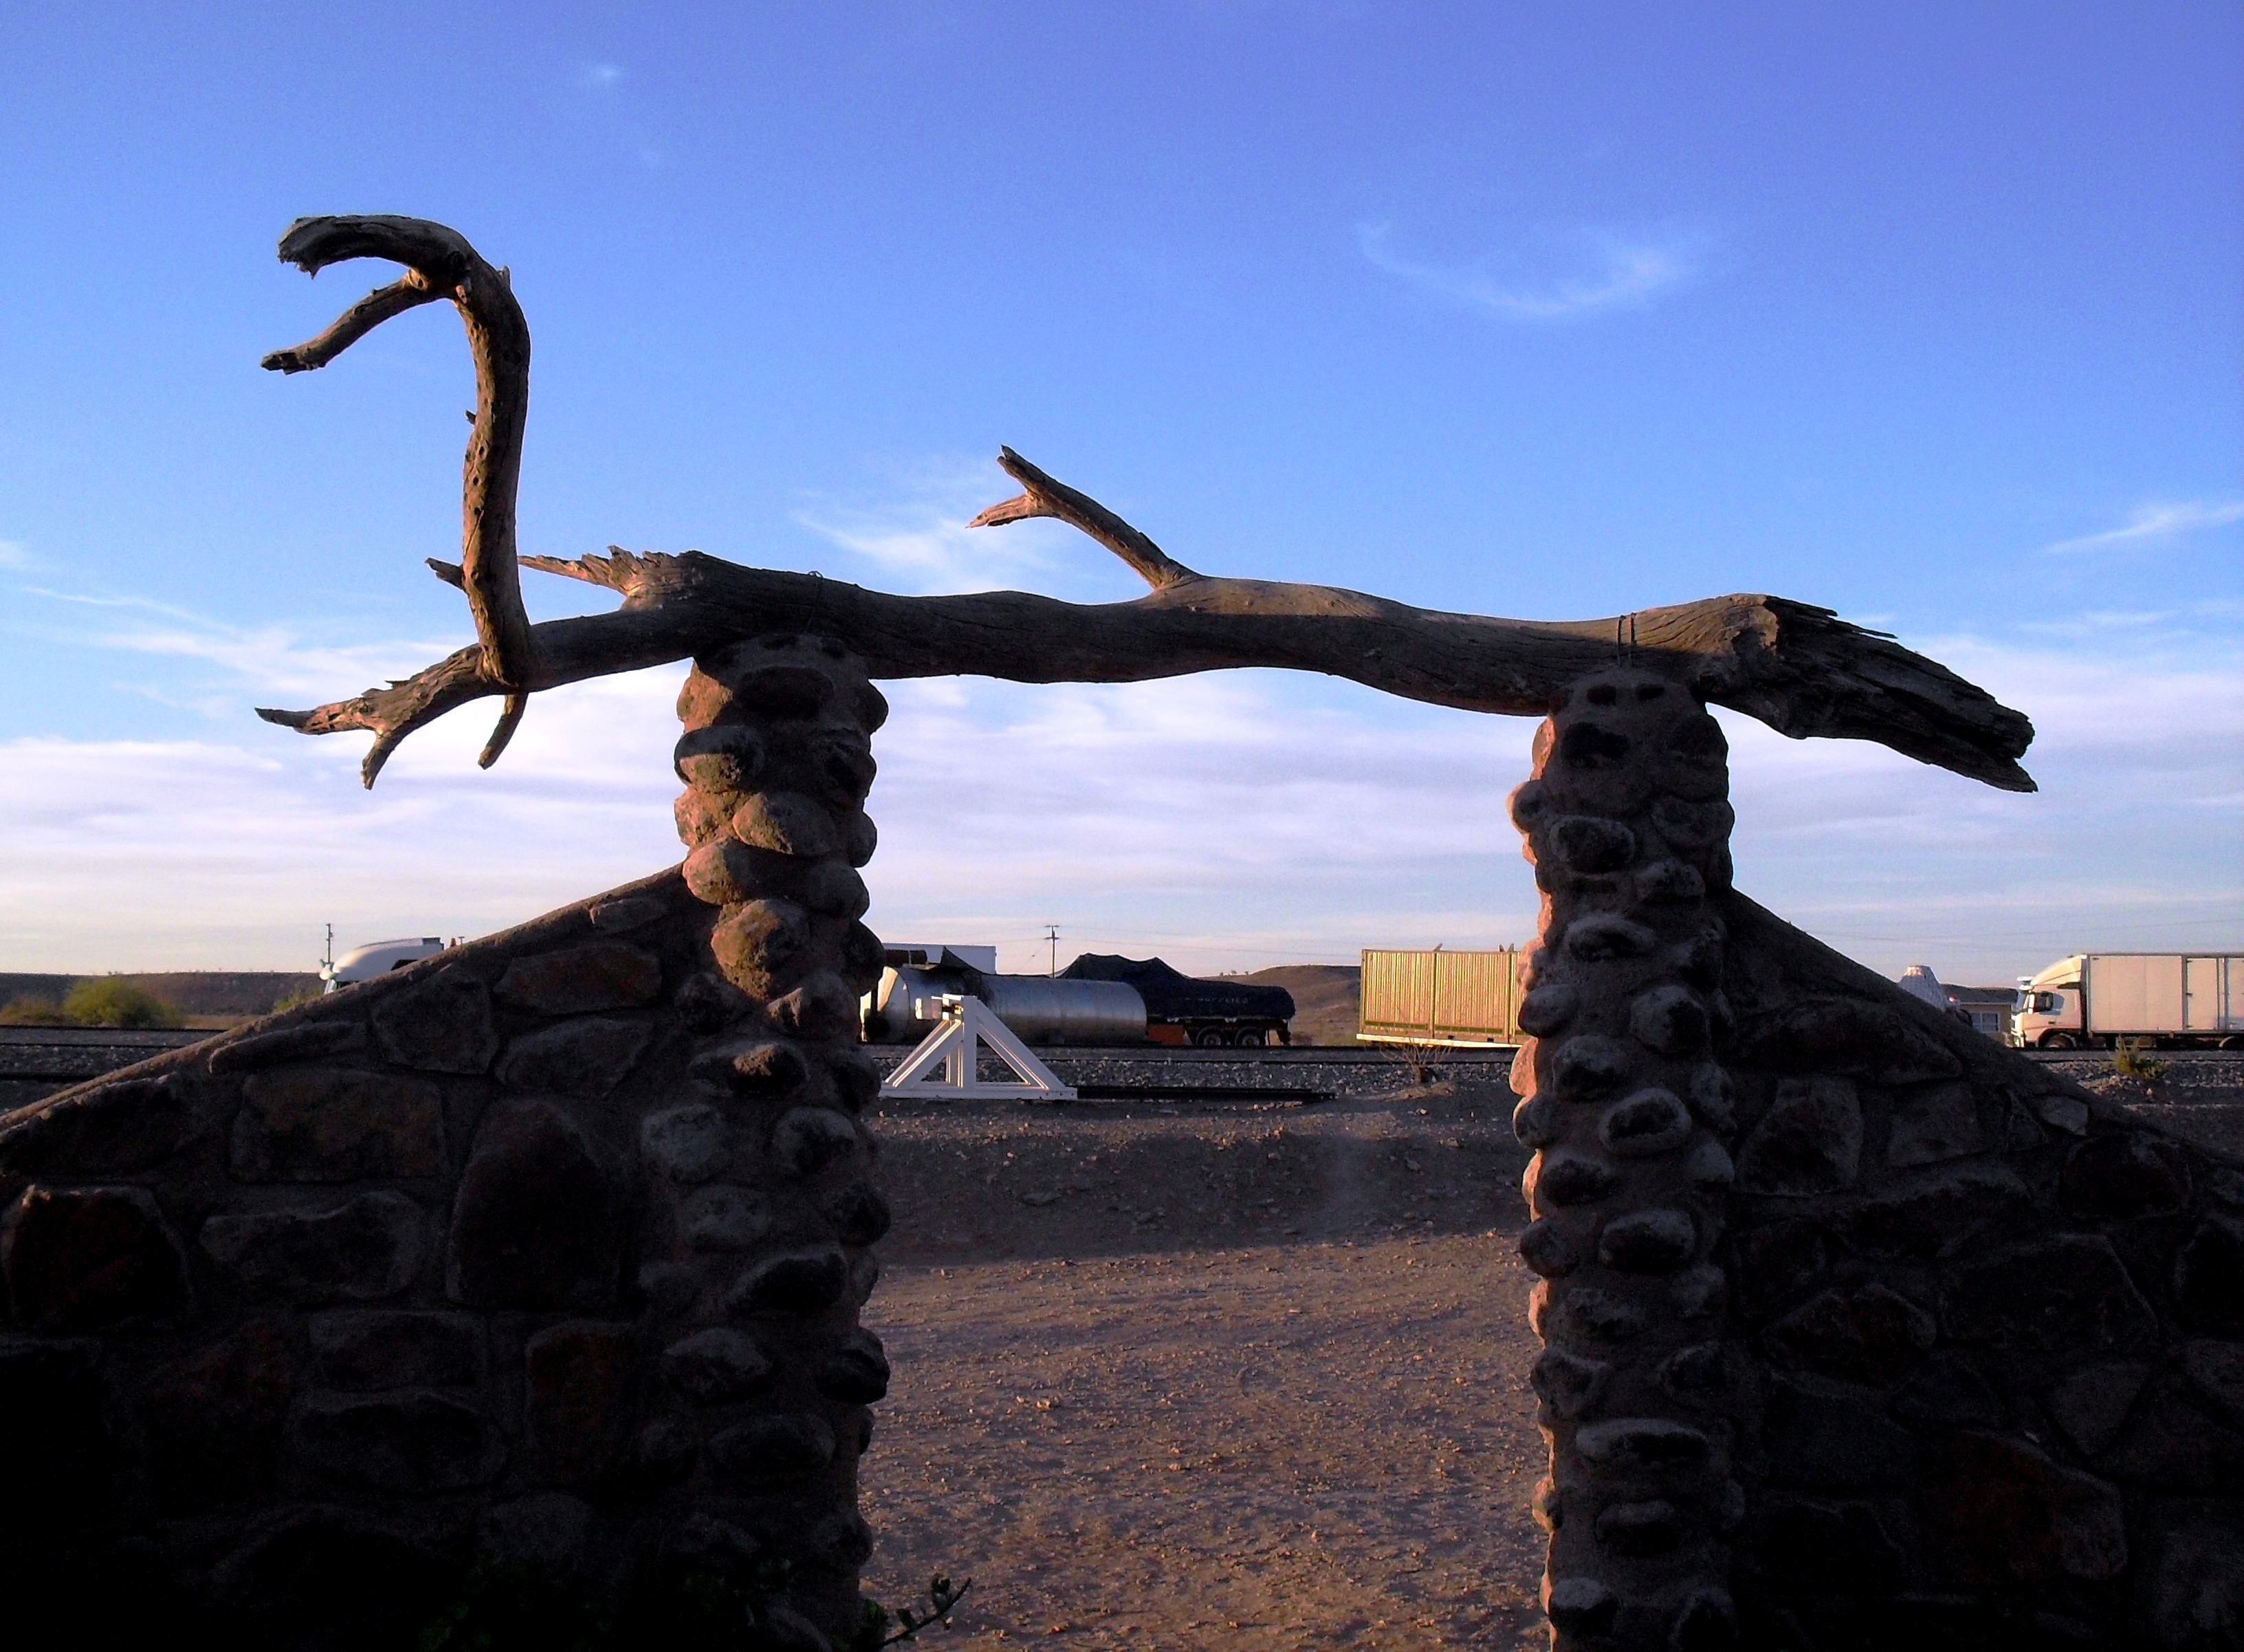
driftwood, sand, sunset, rustic, monument, travel, statue, entrance, blue sky, sculpture, art, temple, dry wood, stone walls, late afternoon